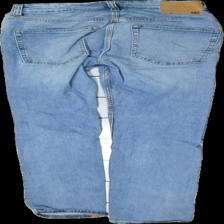
View: back
Type: Jeans
Category: Ladies
Brand: Lager 157
Colors: Blue
Material: 100% cotton
Pattern: Other
Cut: Regular
Season: All
Damage: Stretch marks
Damage location: top center
Price range: <50
Recommended usage: Export